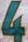
Number: 4